Humphrey visual field analyser

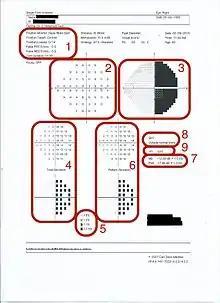
Figure 4 - Analyser Printout 1: Reliability Indices 2: Numerical Display 3: Grey Scale 4: Total Deviation 5: Probability Display 6: Pattern Deviation 7: Global Indices 8: Glaucoma Hemifield Test 9: Visual Field Index

The numerical display represents raw values of patient's retinal sensitivity at specific retinal points in dB. Higher numbers equate to higher retinal sensitivities. Sensitivity is greatest in the central field and decreases towards the periphery. Normal values are approximately 30 dB while recorded values of <0 dB equate to no sensitivity measured.